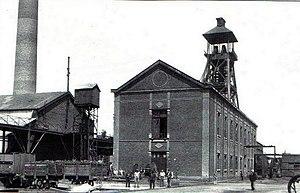
La Compagnie des mines de Douchy exploitait le charbon dans le Bassin minier du Nord-Pas-de-Calais, via des puits dans les communes de Lourches, Rœulx Douchy-les-Mines et Haulchin.